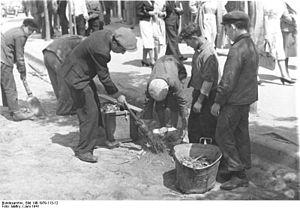
Le ghetto de Białystok était un ghetto pour les Juifs créé par les autorités allemandes nazies en Pologne occupée pendant la Shoah polonaise. Créé entre le 26 juillet et le début d'août 1941 dans le nouveau district de Białystok, il rassemblait environ 50 000 juifs des environs de Białystok et de la région environnante confinés dans une petite zone de la ville.